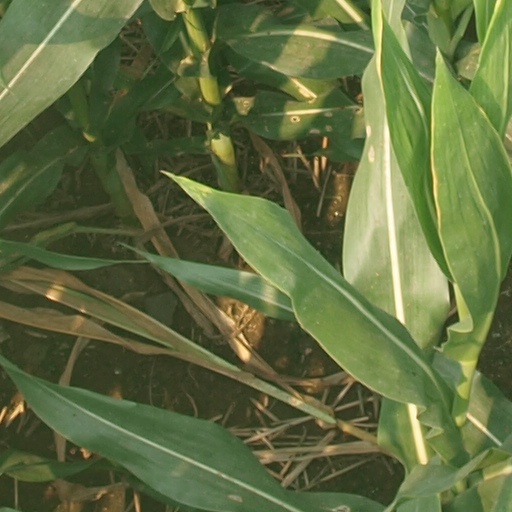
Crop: maize; corn